Ermurat Bapi

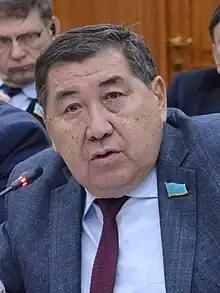
Bapi in 2023

Ermūrat Seiıtqazyūly Bäpi (born 7 March 1959) is a Kazakh politician and journalist who was the Chairman of Nationwide Social Democratic Party (JSDP) from 26 April to 6 September 2019. He is the editor of the independent newspaper Tasjargan (Zhuma-Times and Aina Plus).